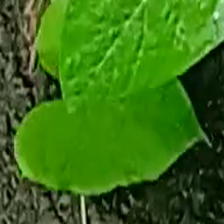
Weed species: Obscure_morning _glory(Ipomoea obscura)